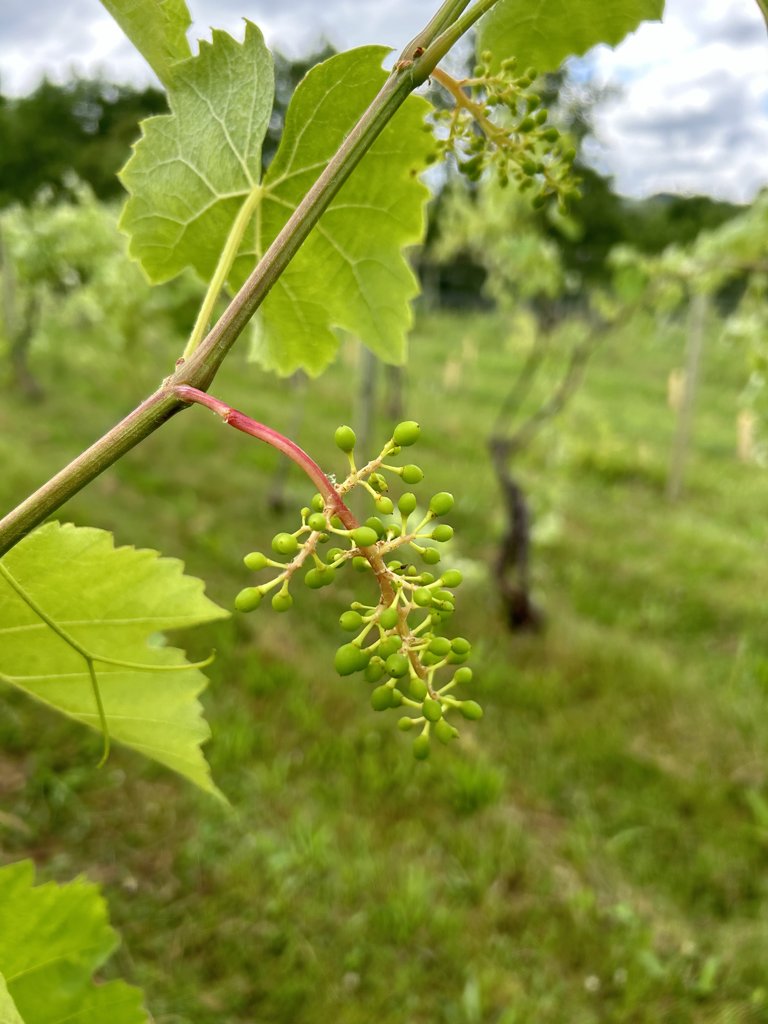
Berries visible: 112
Grape clusters: 2